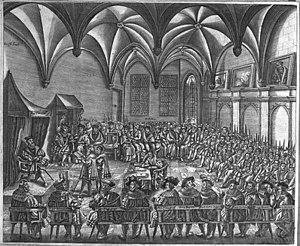
Déclaration commune à l'Église catholique et à deux fédérations d'églises protestantes sur un point de doctrine qui divisait : est-on sauvé par ses œuvres ou par sa foi ? La déclaration énonce une position commune :
La principauté épiscopale d'Augsbourg est un État du Saint-Empire romain germanique, compris dans le cercle de Souabe, ayant pour capitale la ville d'Augsbourg puis, à partir de 1276, Dillingen. C'est vers l'an 888 que naît la principauté épiscopale. Cet État existe pendant presque 900 ans, jusqu'au Recès d'Empire en 1803.
La présence réelle est une doctrine de la théologie chrétienne selon laquelle Jésus-Christ est personnellement présent dans l'eucharistie. Elle s'oppose à l'interprétation de la présence du Christ sous forme d'un simple symbole ou d'une métaphore. Dans le langage courant, cette expression est le plus souvent comprise comme une affirmation de la doctrine catholique selon laquelle Christ est substantiellement présent sous les apparences du pain et du vin après la consécration des offrandes pendant la messe.
Le mot religion vient du latin religio. Ce terme, ses équivalents et ses dérivés ont été définis et utilisés de façons diverses selon les époques, les lieux et les auteurs. Ainsi, avec La Religion en Occident, Michel Despland a proposé une histoire des idées de la religion dans laquelle il formule quarante définitions correspondant aux divers usages et significations du terme dans l'histoire.
La confession d'Augsbourg est un texte majeur du luthéranisme présenté le 25 juin 1530 à Charles Quint lors de la diète d’Augsbourg.